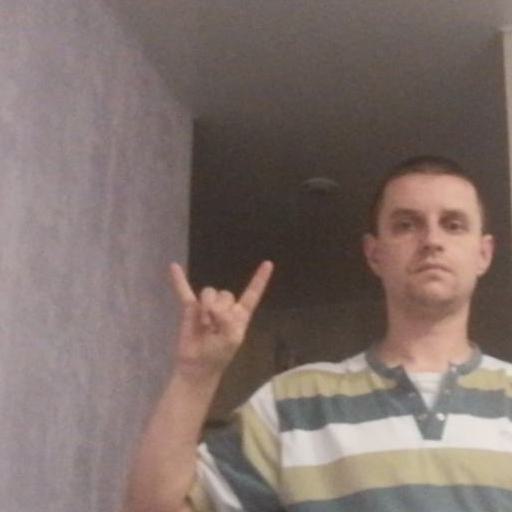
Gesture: rock